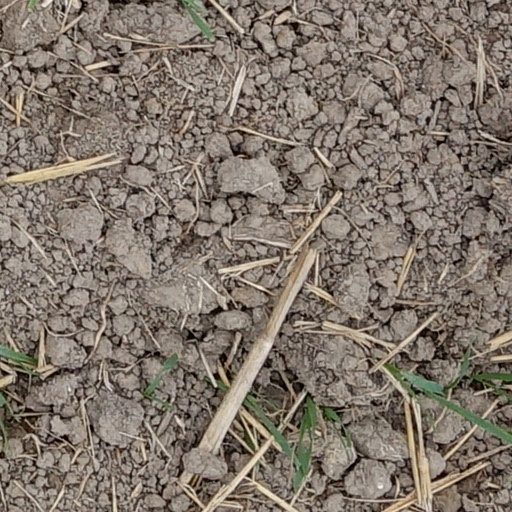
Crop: wheat